Pressure regulator

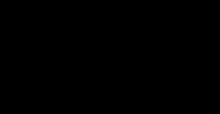
Diagram symbols for pressure reduction and back pressure regulators. The conceptual difference is mainly in which side the feedback is taken from.

A pressure regulator is a valve that controls the pressure of a fluid to a desired value, using negative feedback from the controlled pressure. Regulators are used for gases and liquids, and can be an integral device with a pressure setting, a restrictor and a sensor all in the one body, or consist of a separate pressure sensor, controller and flow valve.